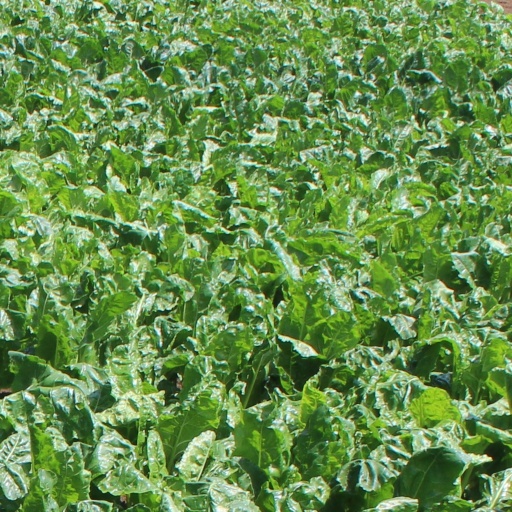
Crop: sugar beet